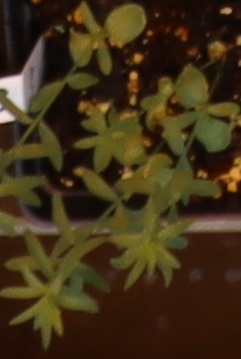
Label: Flax